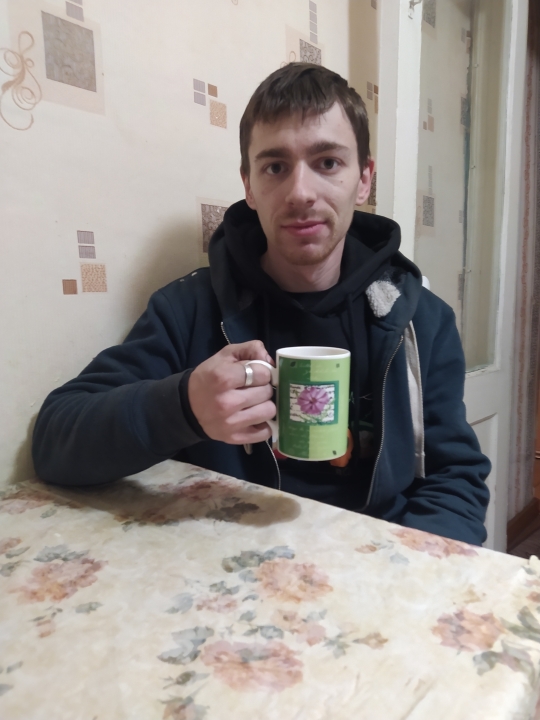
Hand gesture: no_gesture